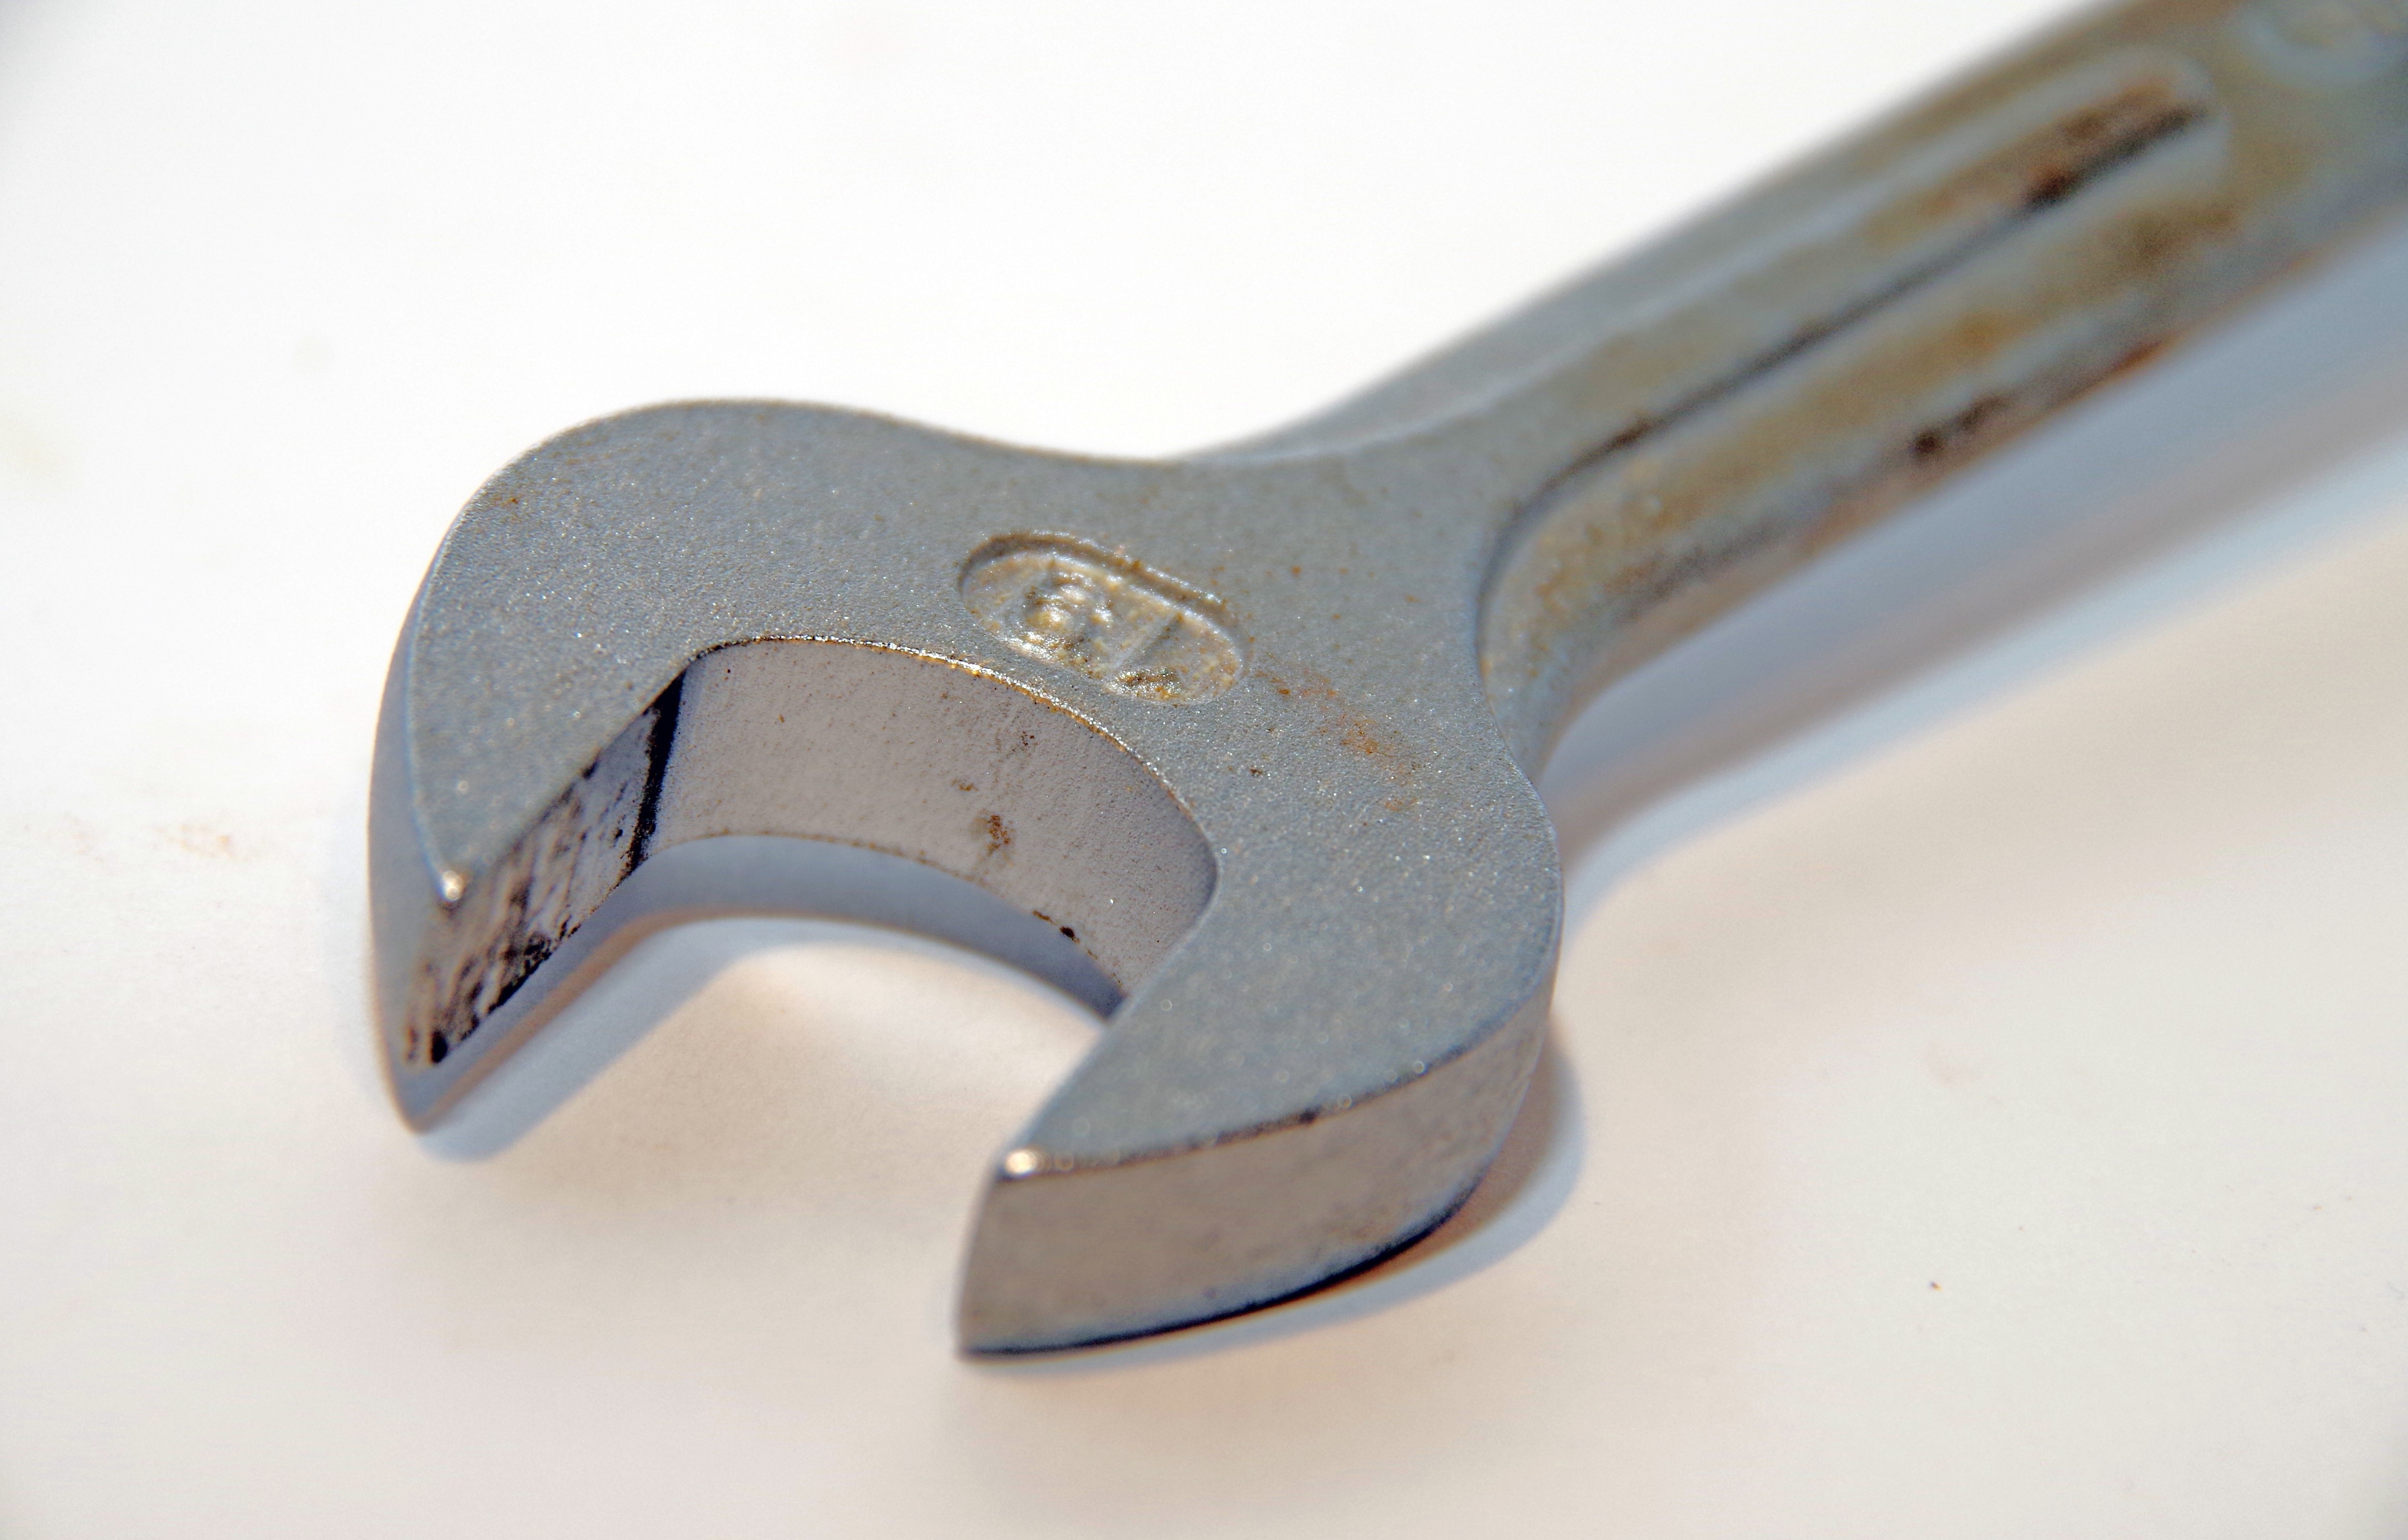
tool, tools, wrench, angle, hardware, technique, product design, open end wrench, adjustable spanner